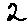
Label: 2